One Great Love (film)

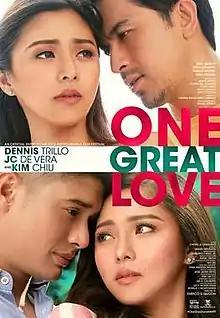
Theatrical release poster

One Great Love is a 2018 Filipino romance drama film directed by Eric Quizon, starring Dennis Trillo and Kim Chiu together with JC de Vera.